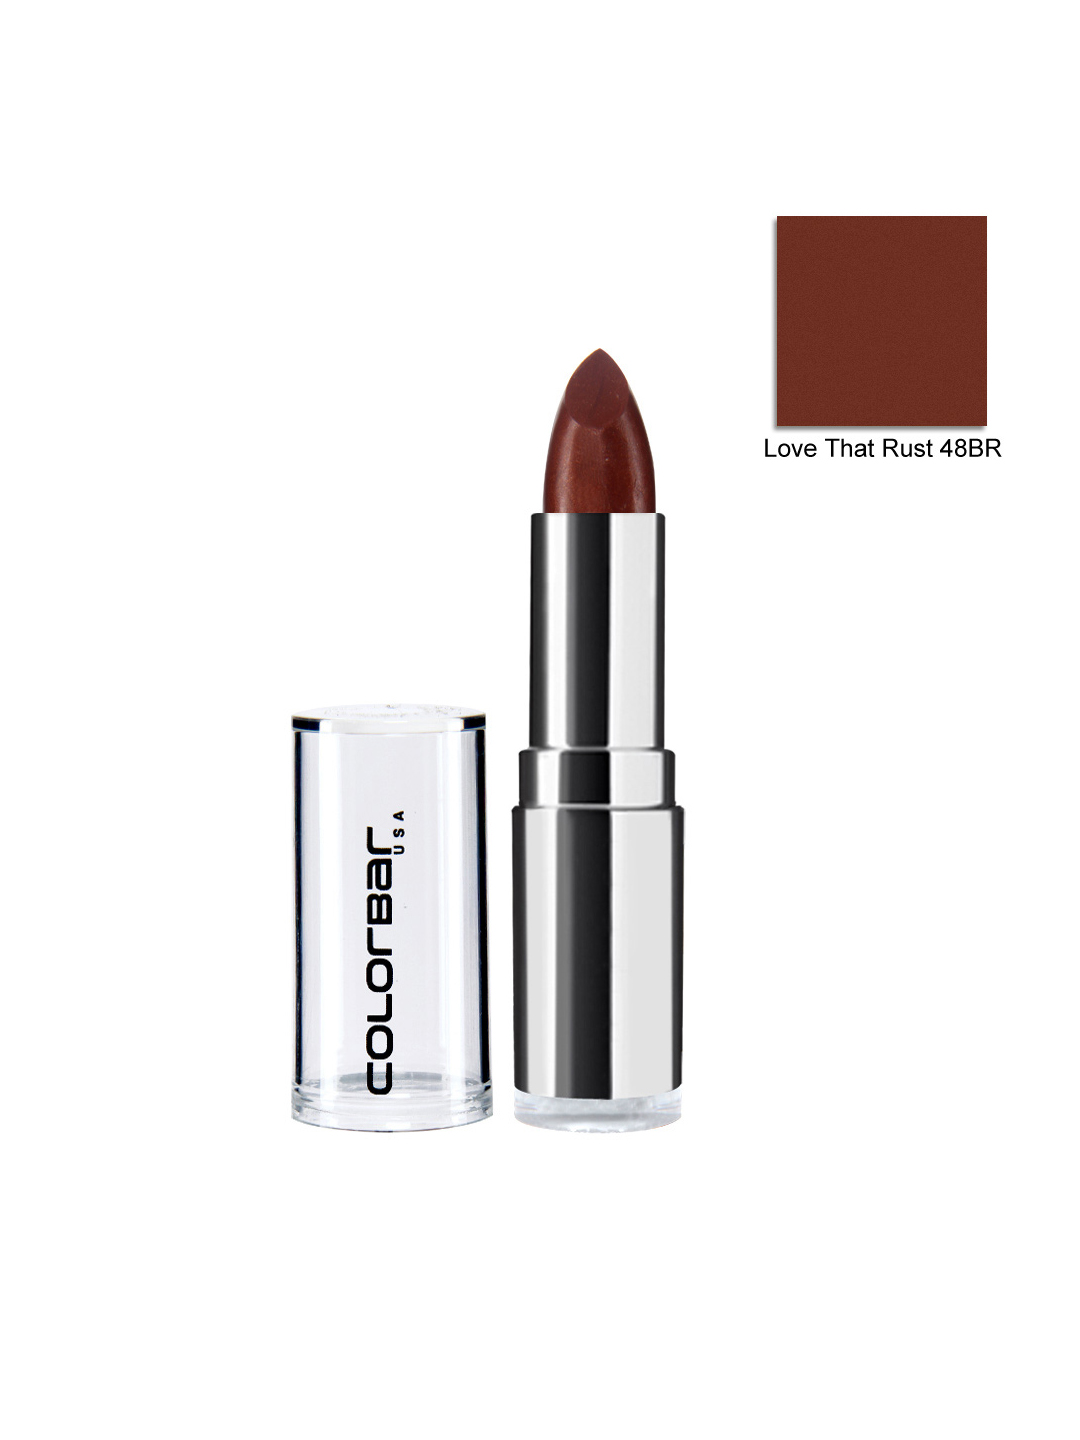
Colorbar Velvet Matte Love That Rust Lipstick 48 BR
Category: Personal Care / Lips / Lipstick
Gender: Women
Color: Red
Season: Spring 2017
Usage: Casual